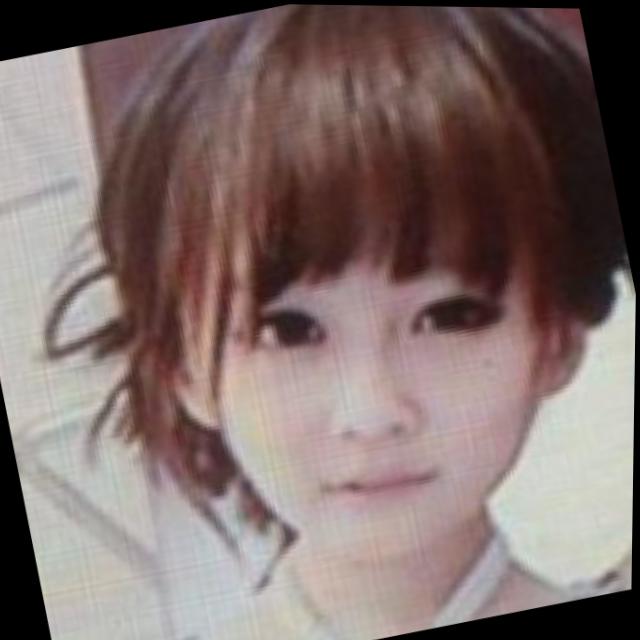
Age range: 13-20